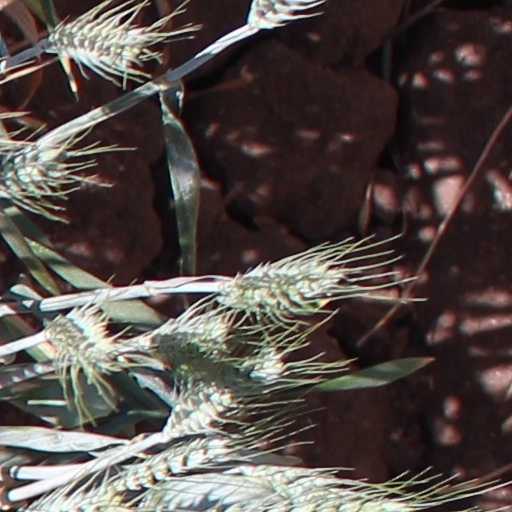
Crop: wheat